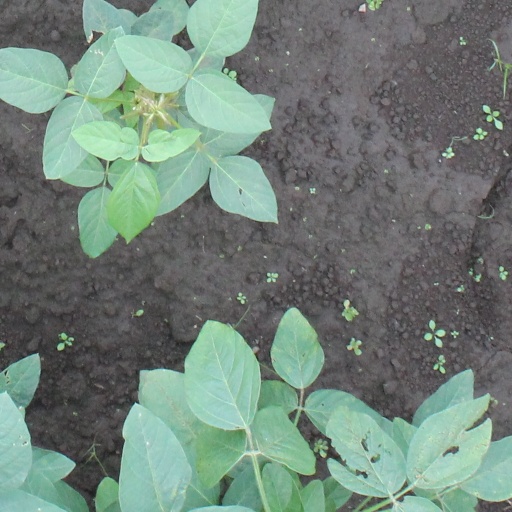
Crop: soybean